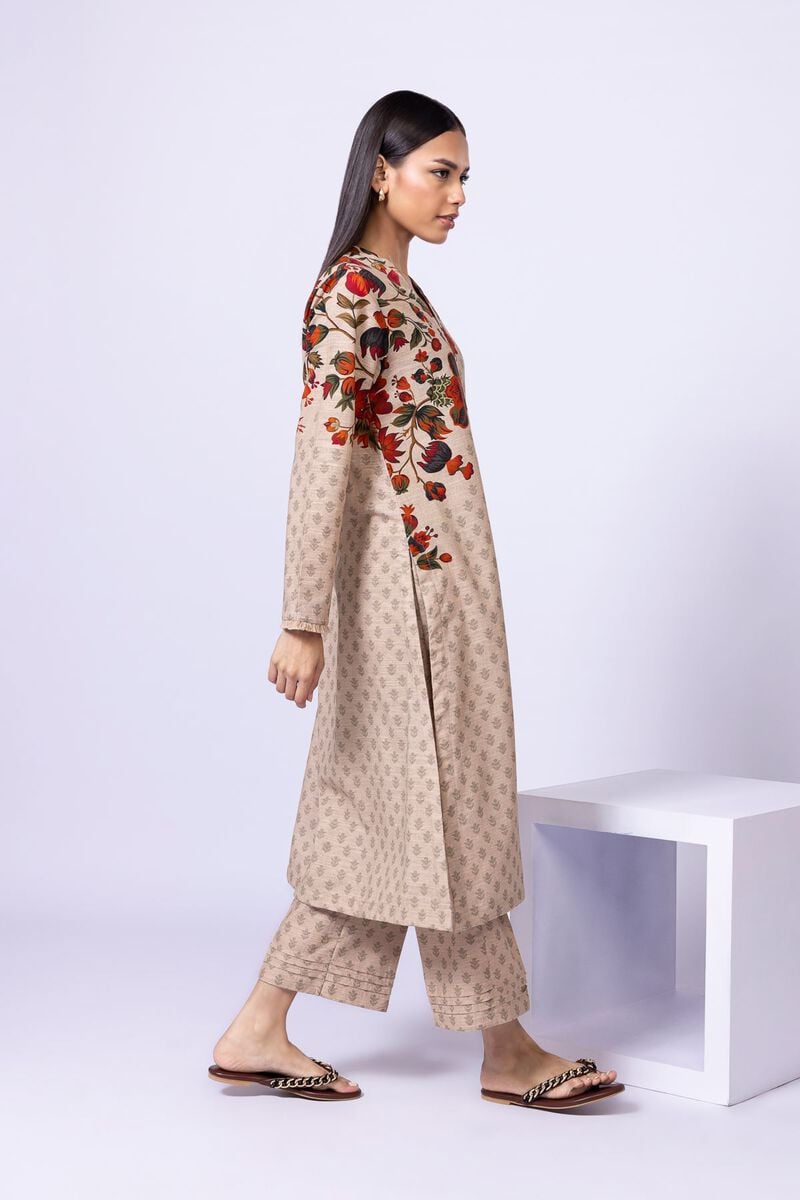
beige multi embroidered kurta set